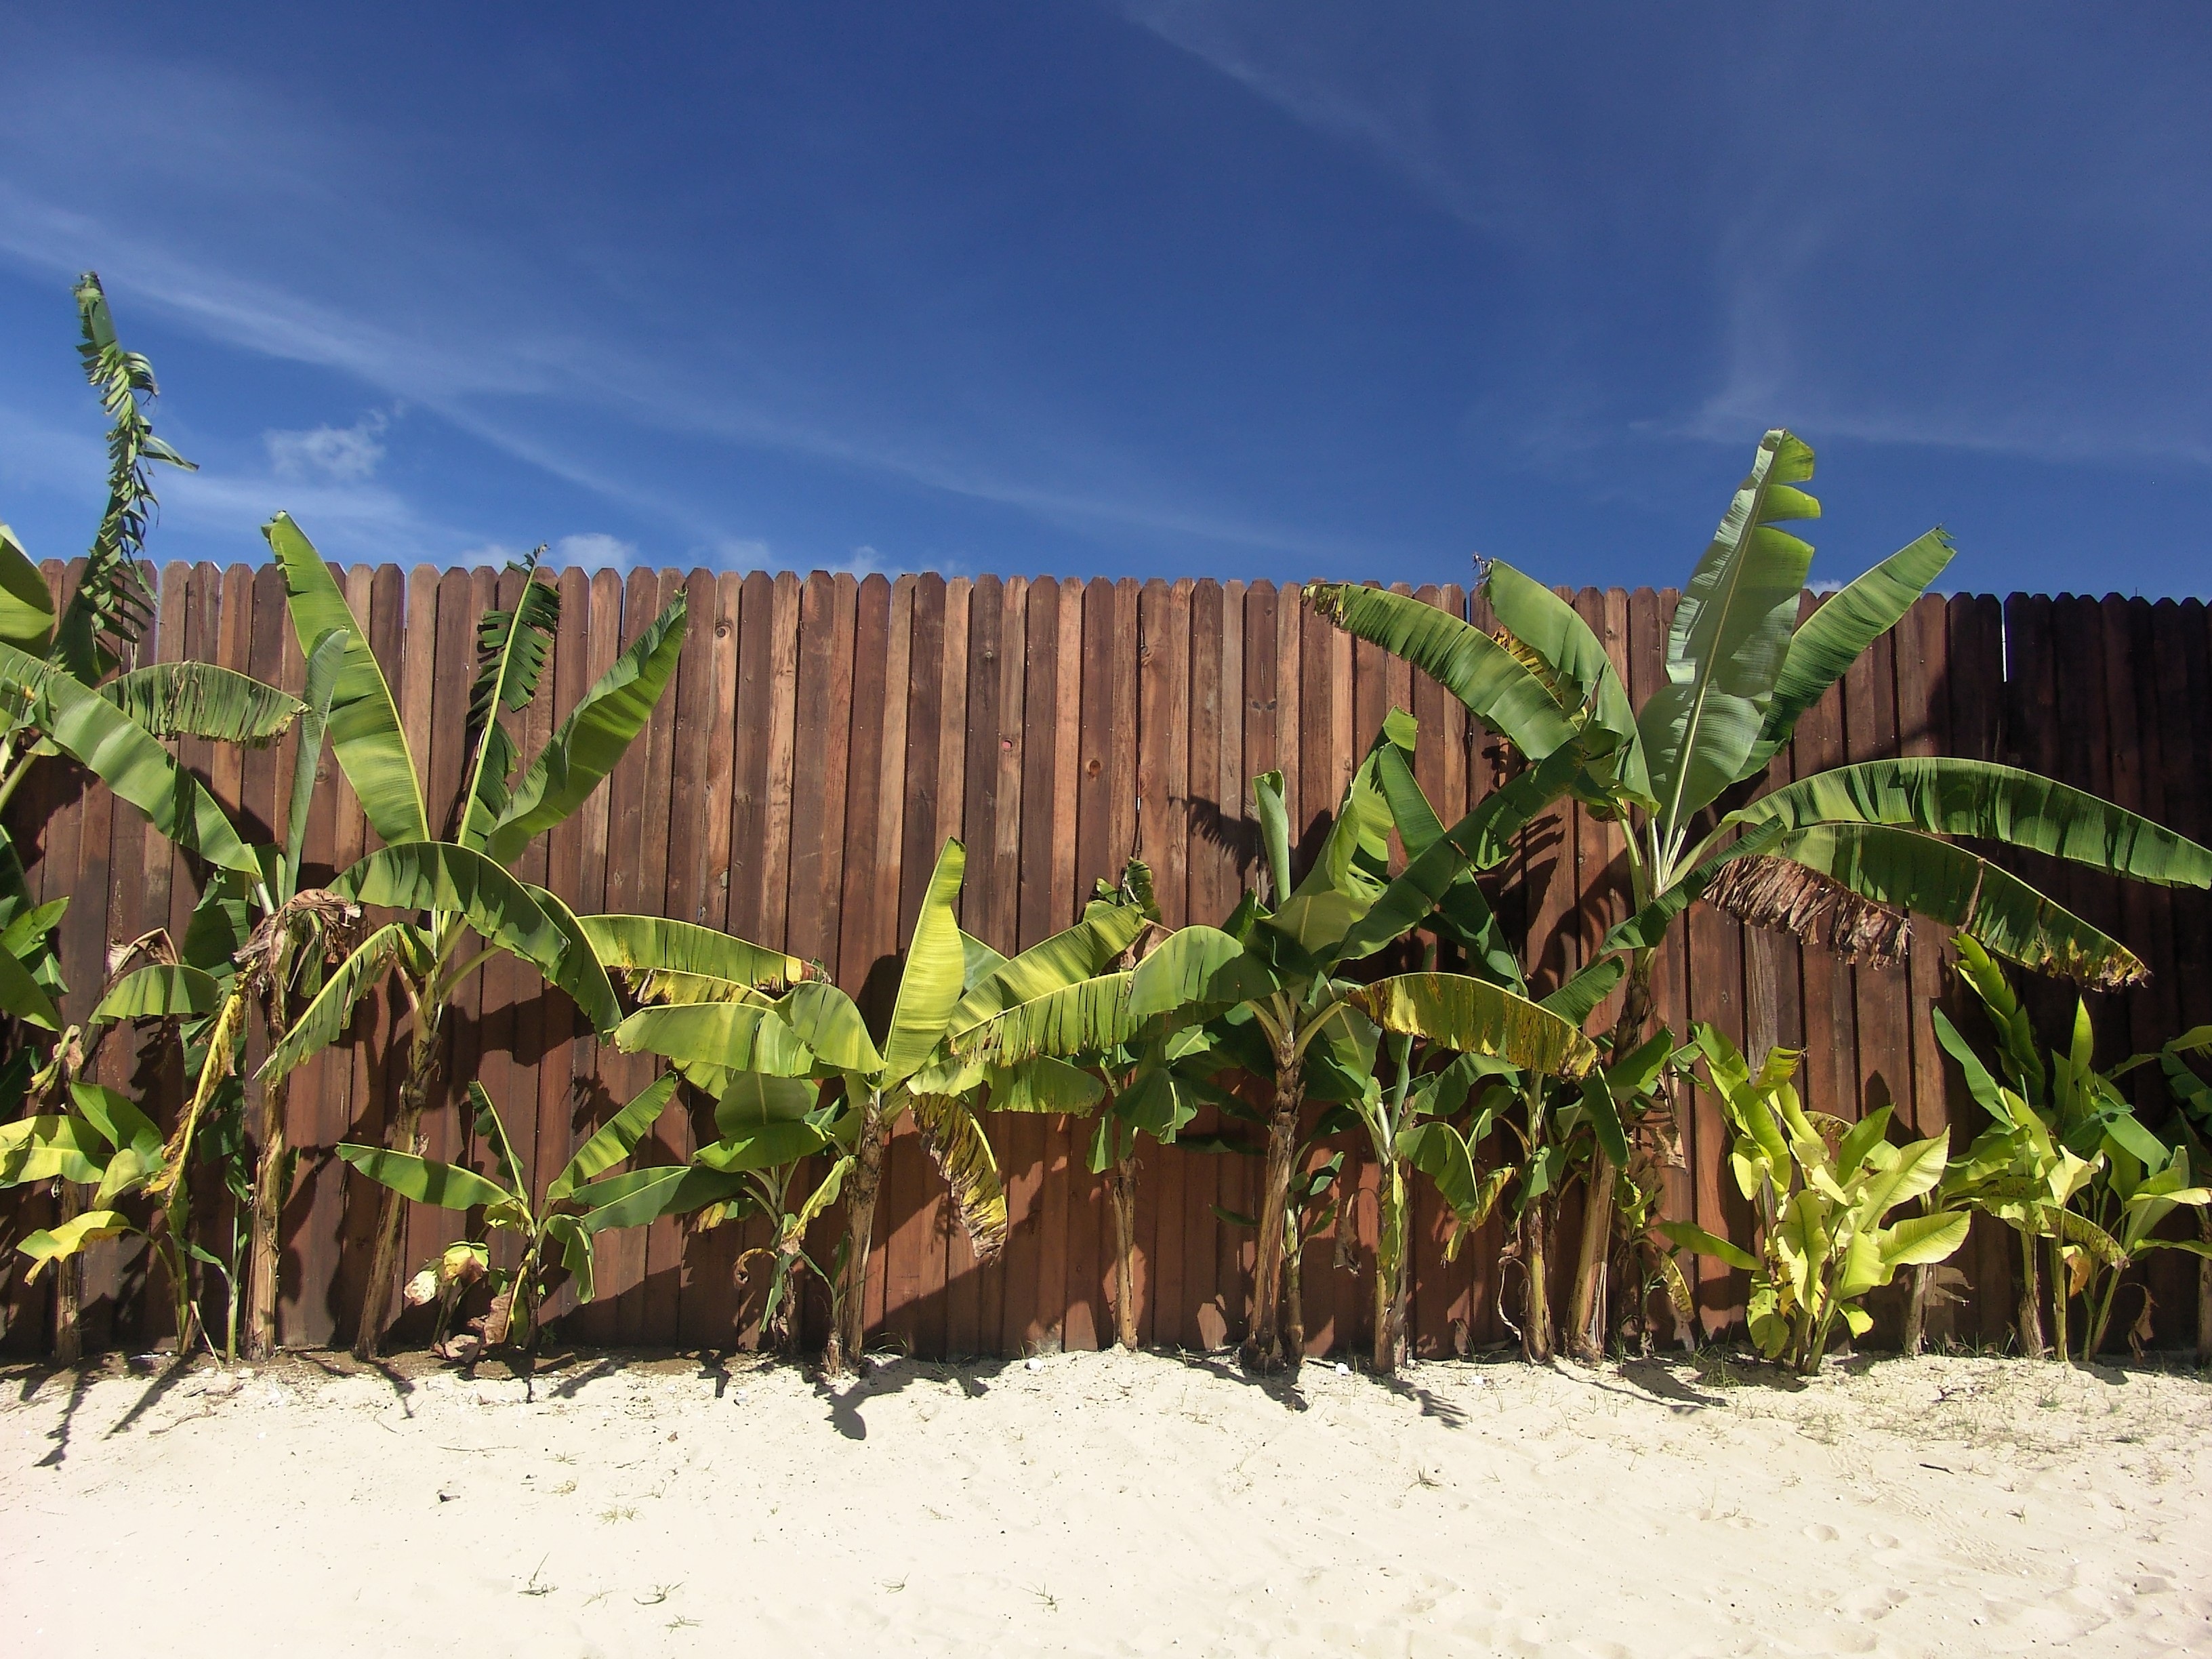
beach, landscape, tree, grass, fence, flower, jungle, palm, crop, holiday, botany, agriculture, flora, background image, jamaica, habitat, tropics, recovery, natural environment, arecales, palm family